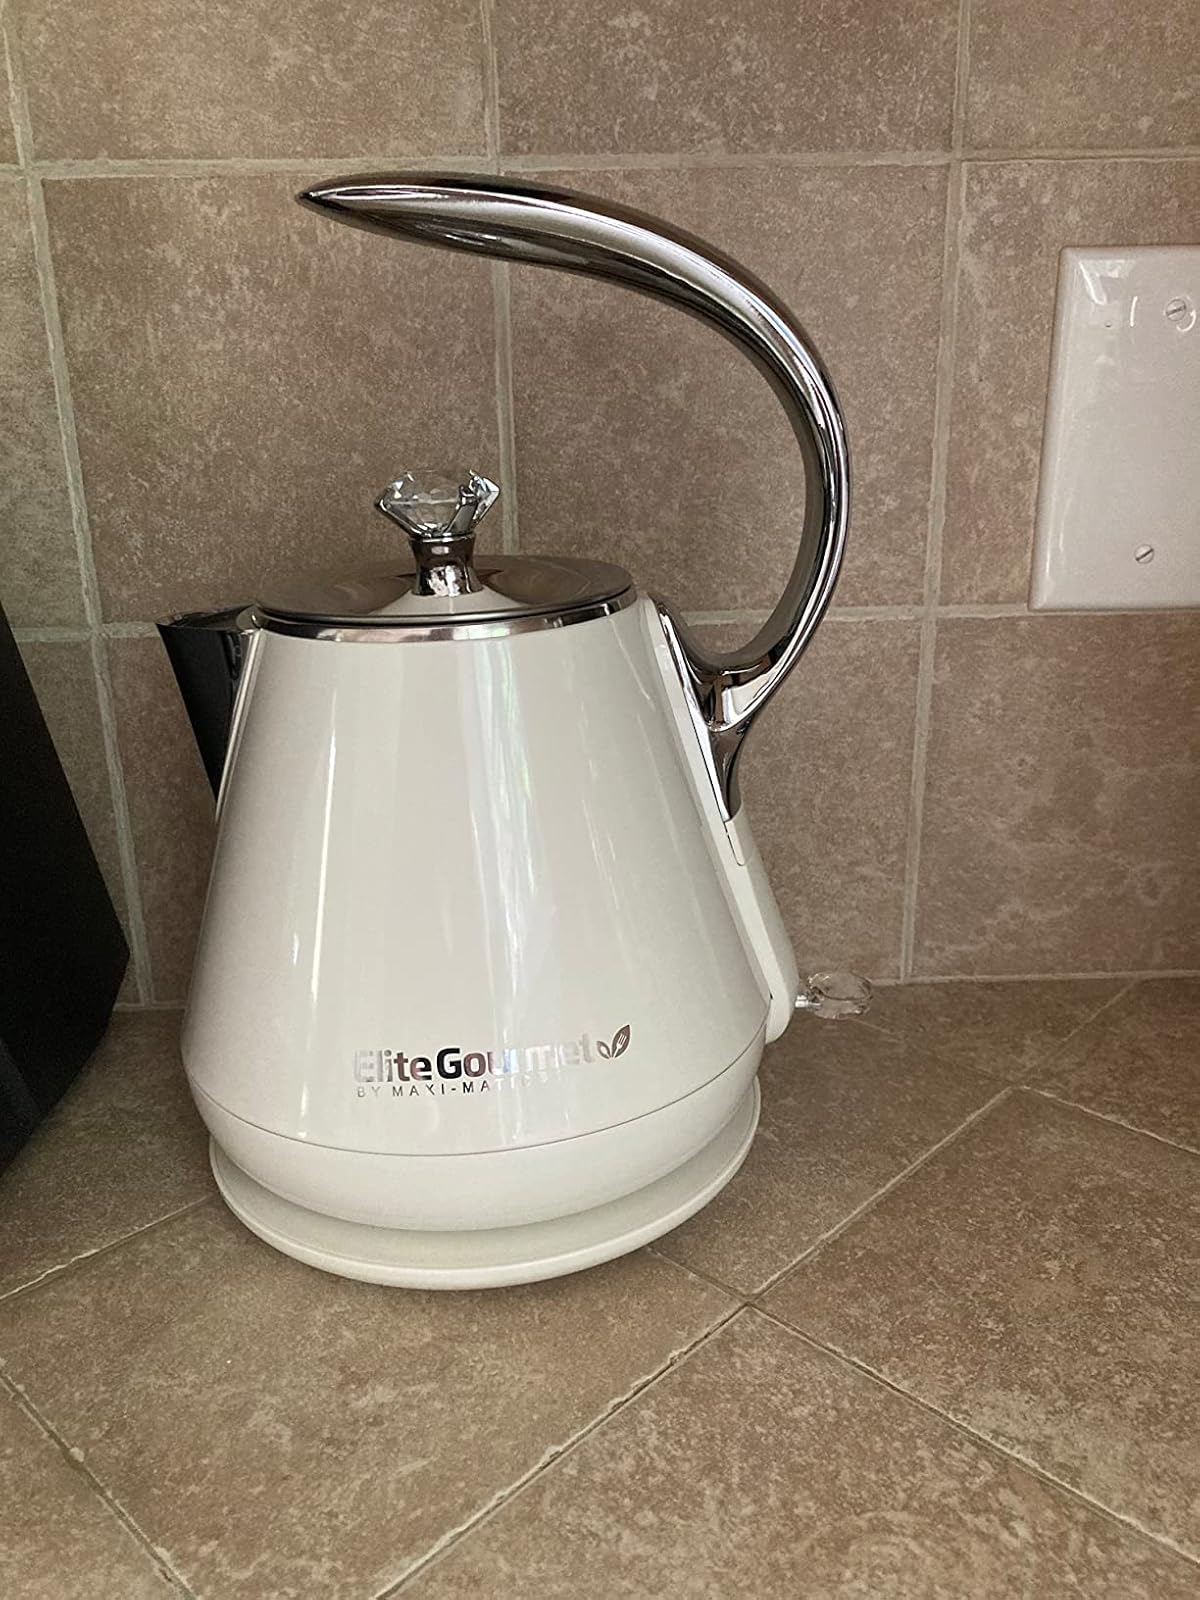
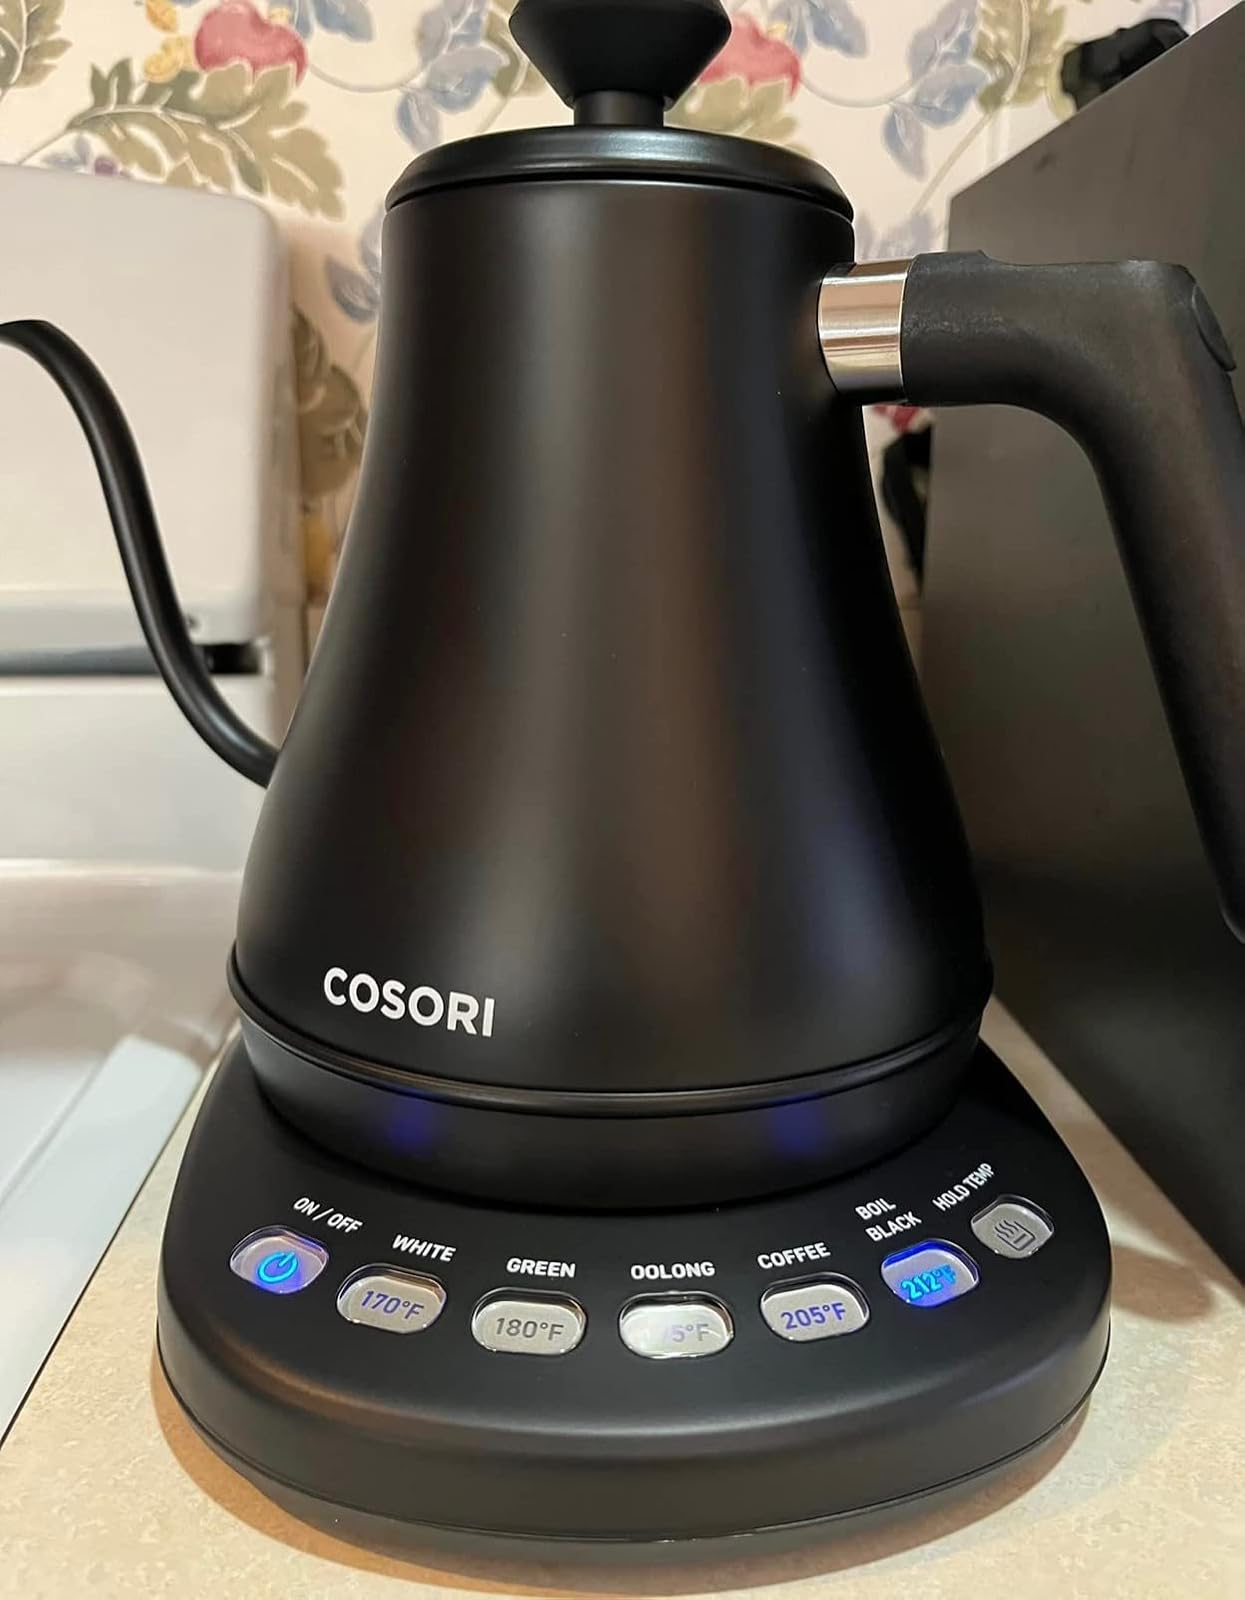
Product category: items_kettle
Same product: no